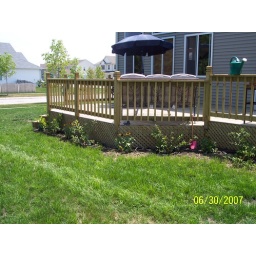
Told you we were going to plant flowers around the deck and now we have.